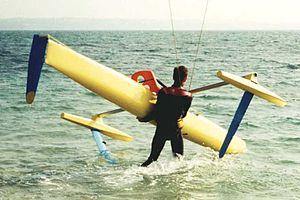
Un kiteboat est un bateau principalement tracté par un cerf-volant, qu'il soit conçu pour, modifié ou de série.